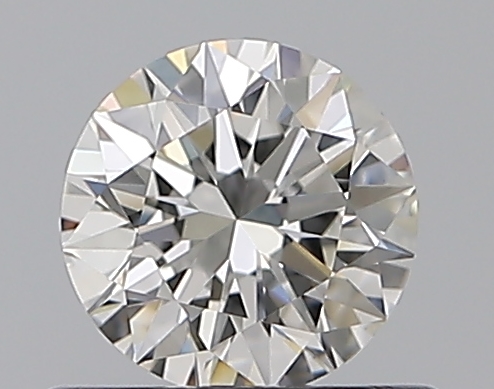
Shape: round
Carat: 0.5
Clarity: VVS1
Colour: G
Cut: EX
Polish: EX
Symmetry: EX
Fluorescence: F
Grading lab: GIA
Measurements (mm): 5.07 x 5.09 x 3.14